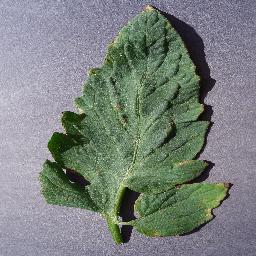
Label: Tomato___Target_Spot